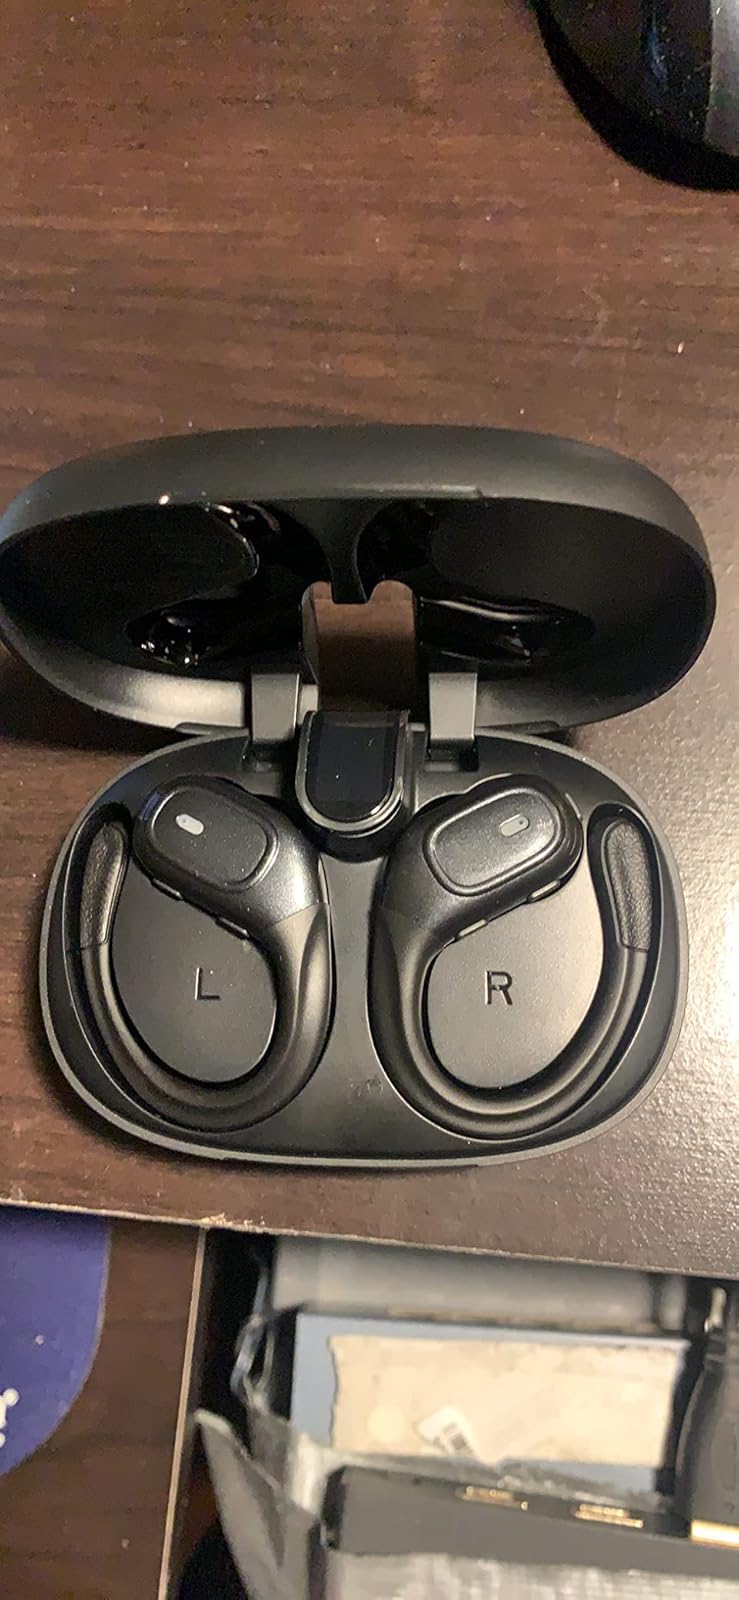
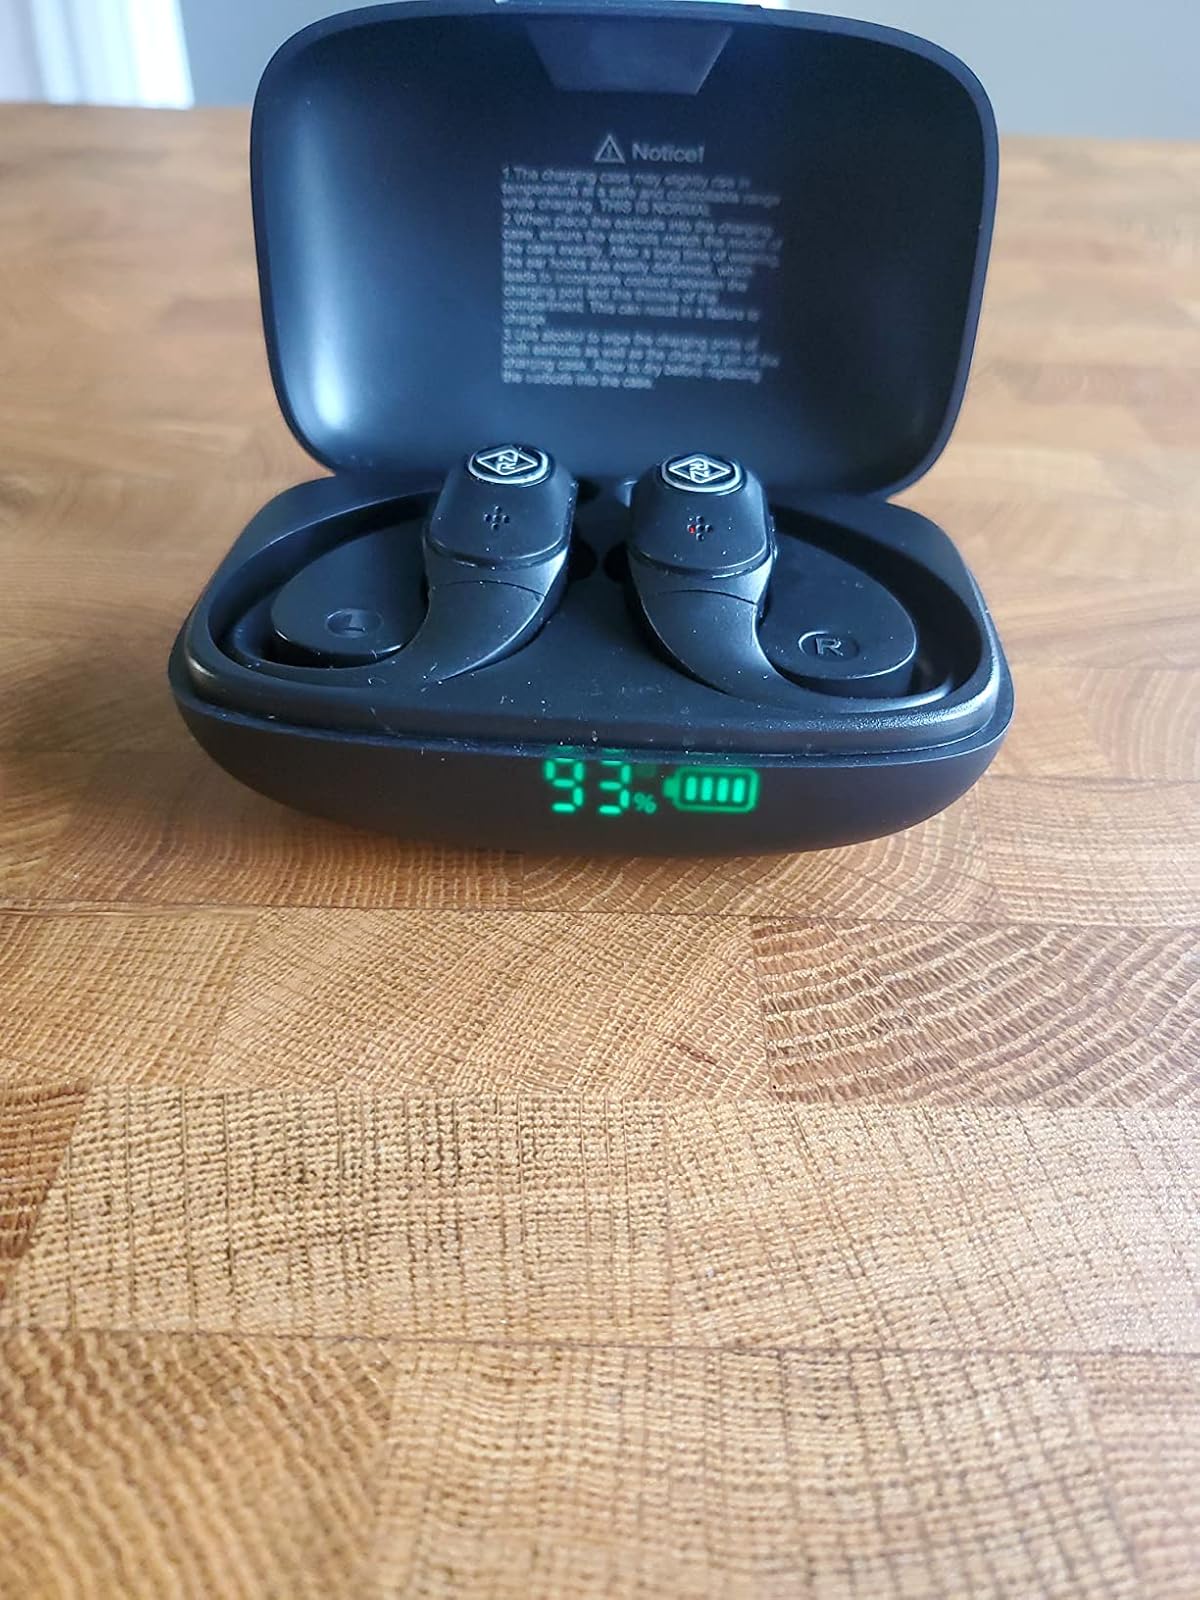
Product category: earbuds
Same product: no